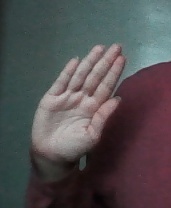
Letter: seen